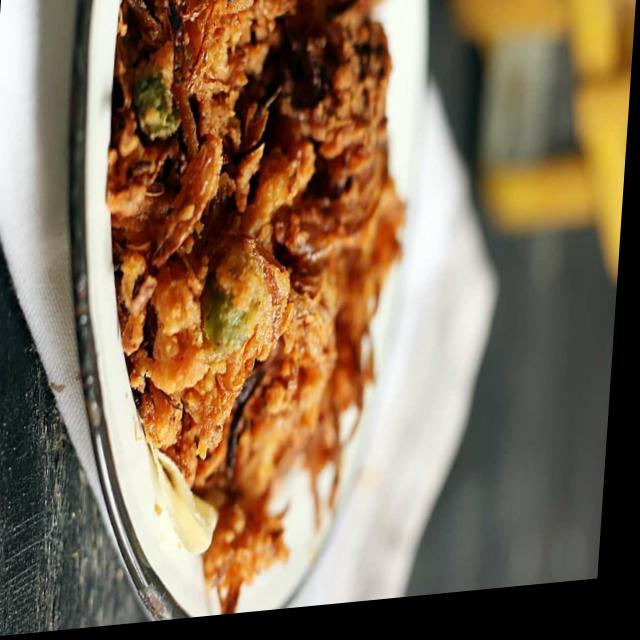
Dish: pakode